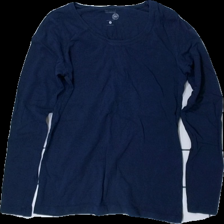
View: front
Type: Sweater
Category: Children
Brand: Not in the list
Brand text on label: Basic U
Colors: Blue
Material: 100% cotton
Cut: Regular, C-collar
Size: S
Season: All
Price range: <50
Recommended usage: Reuse